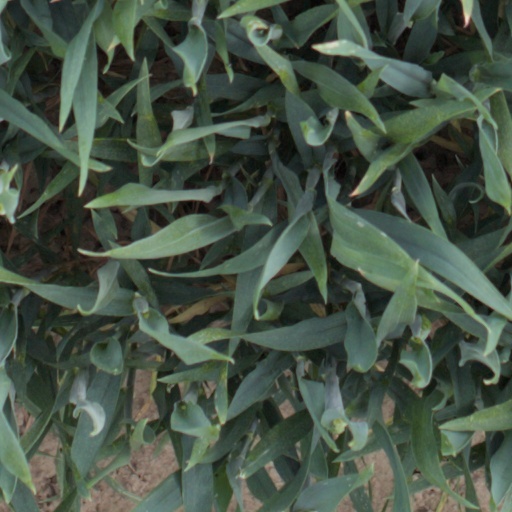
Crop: wheat